Amour (2012 film)

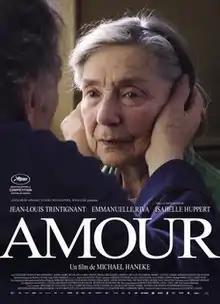
French release poster

Amour (French: ""Love"") is a 2012 drama film written and directed by Michael Haneke, starring Jean-Louis Trintignant, Emmanuelle Riva and Isabelle Huppert. The narrative focuses on an elderly couple, Anne and Georges, who are retired music teachers with a daughter who lives abroad. Anne has a stroke that paralyses the right side of her body. The film is an international co-production among the French, German, and Austrian companies Les Films du Losange, X Filme Creative Pool, and Wega Film.